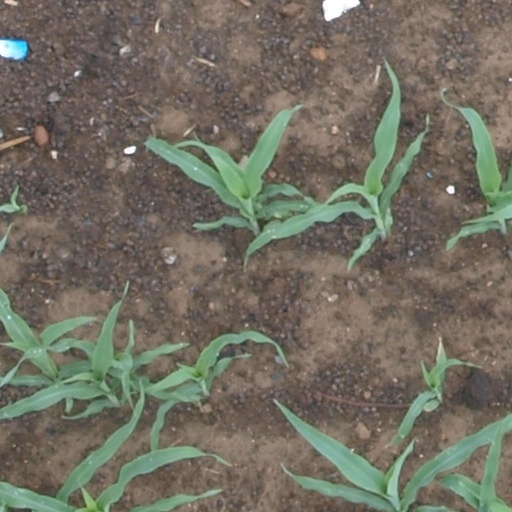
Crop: maize; corn